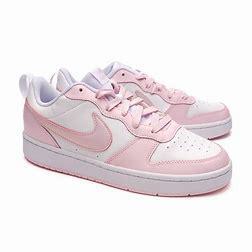
Brand: Nike
Model: Court Borough 2